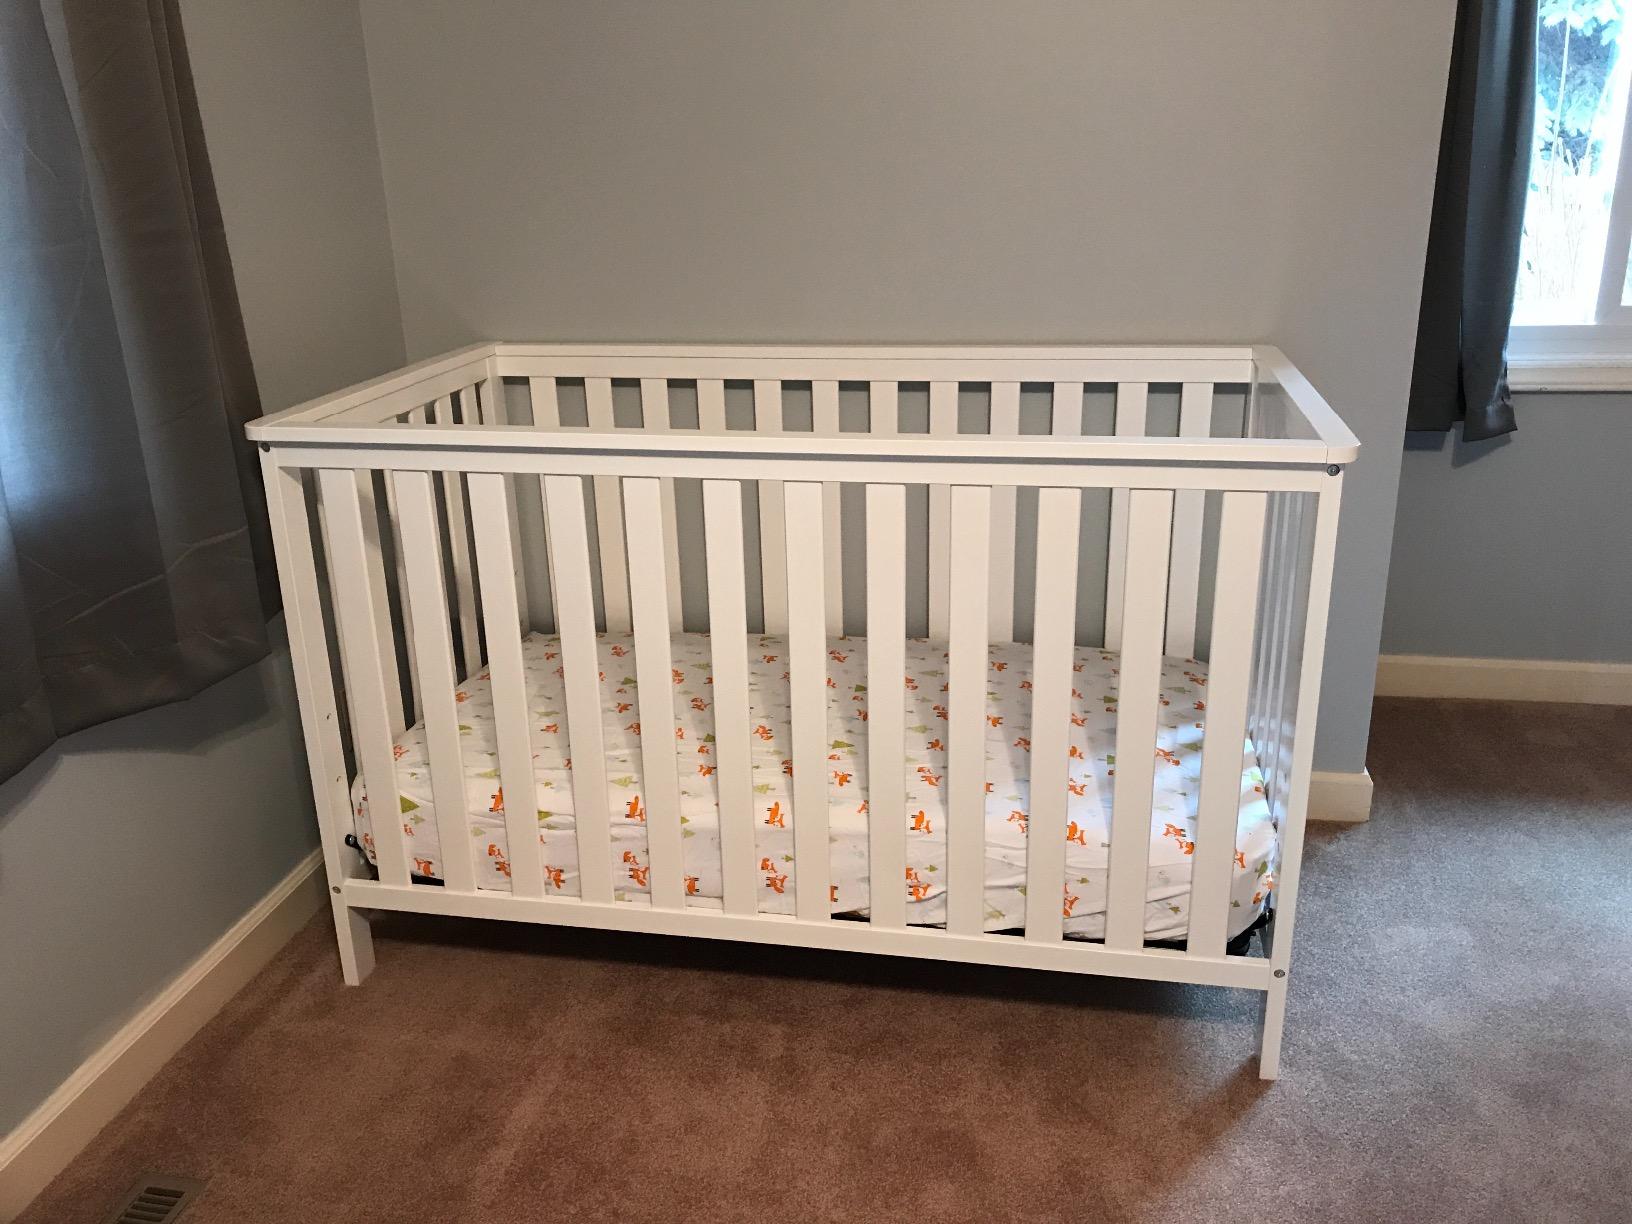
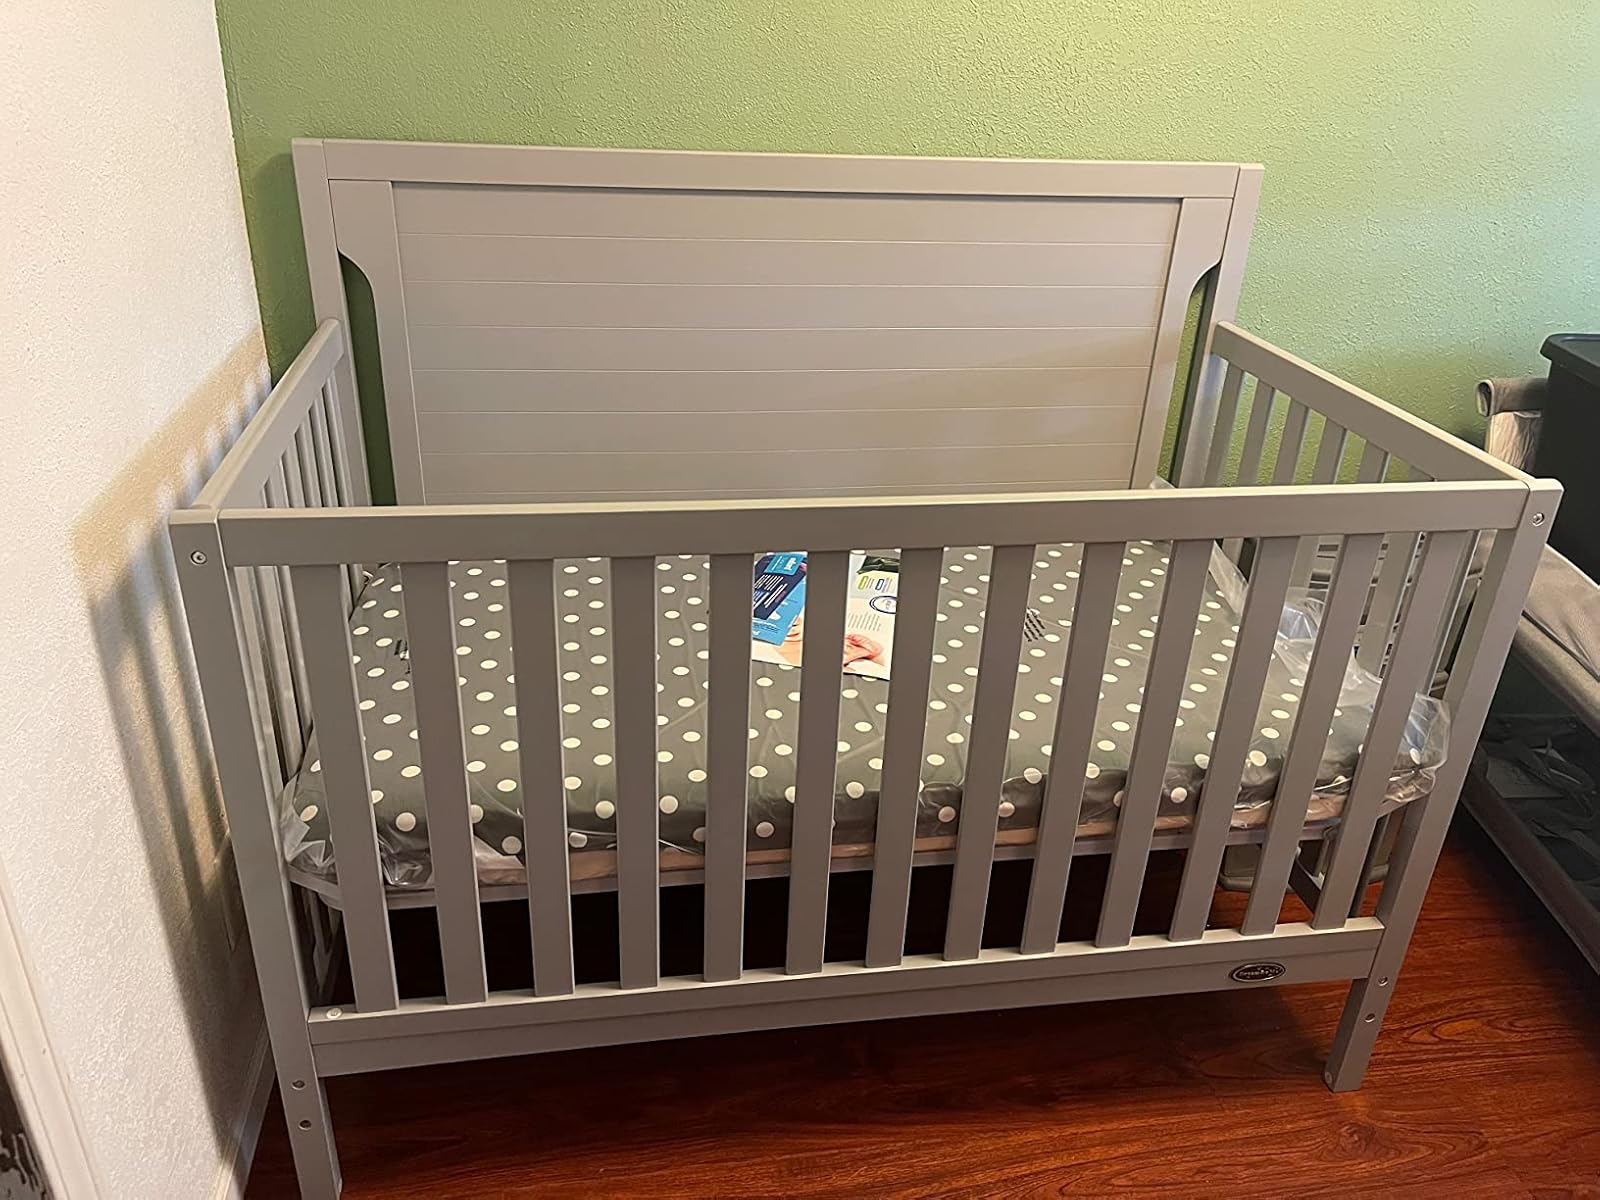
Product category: products_crib
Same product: no